Afghan Local Police

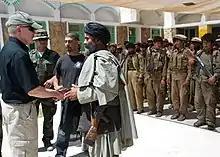
US Secretary of the Navy Ray Mabus meets ALP officers in April 2012

The Afghan government passed legislation to establish the Local Police in July 2010 and formal establishment occurred under a presidential decree of 16 August that year. An initial target of 10,000 members was set by the Afghan government and the US Congress agreed to provide funding for up to 30,000 policemen. It was originally planned to operate for between two and five years. By August 2011 7,000 men had been recruited.